Luise Kummer

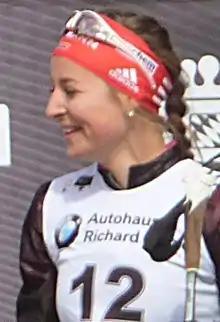

Luise Kummer (born 29 June 1993 in Jena) is a retired German biathlete. She competed in the 2014/15 World Cup season, and represented Germany at the Biathlon World Championships 2015 in Kontiolahti.